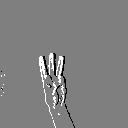
ASL letter: w